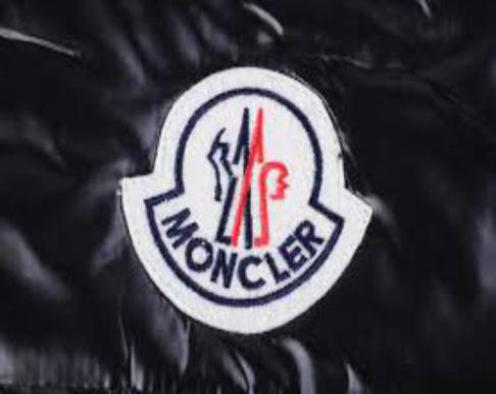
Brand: moncler-2
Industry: Clothes